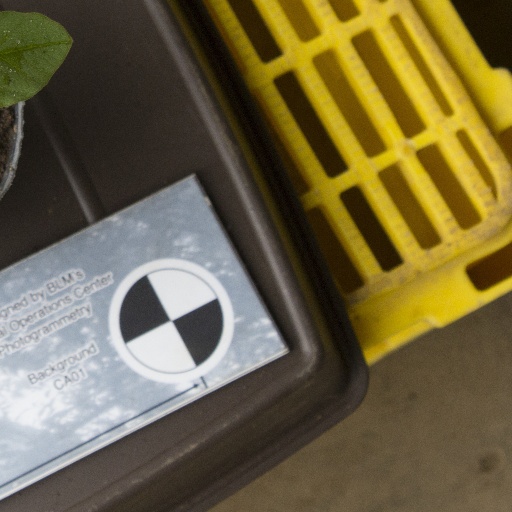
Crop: soybean